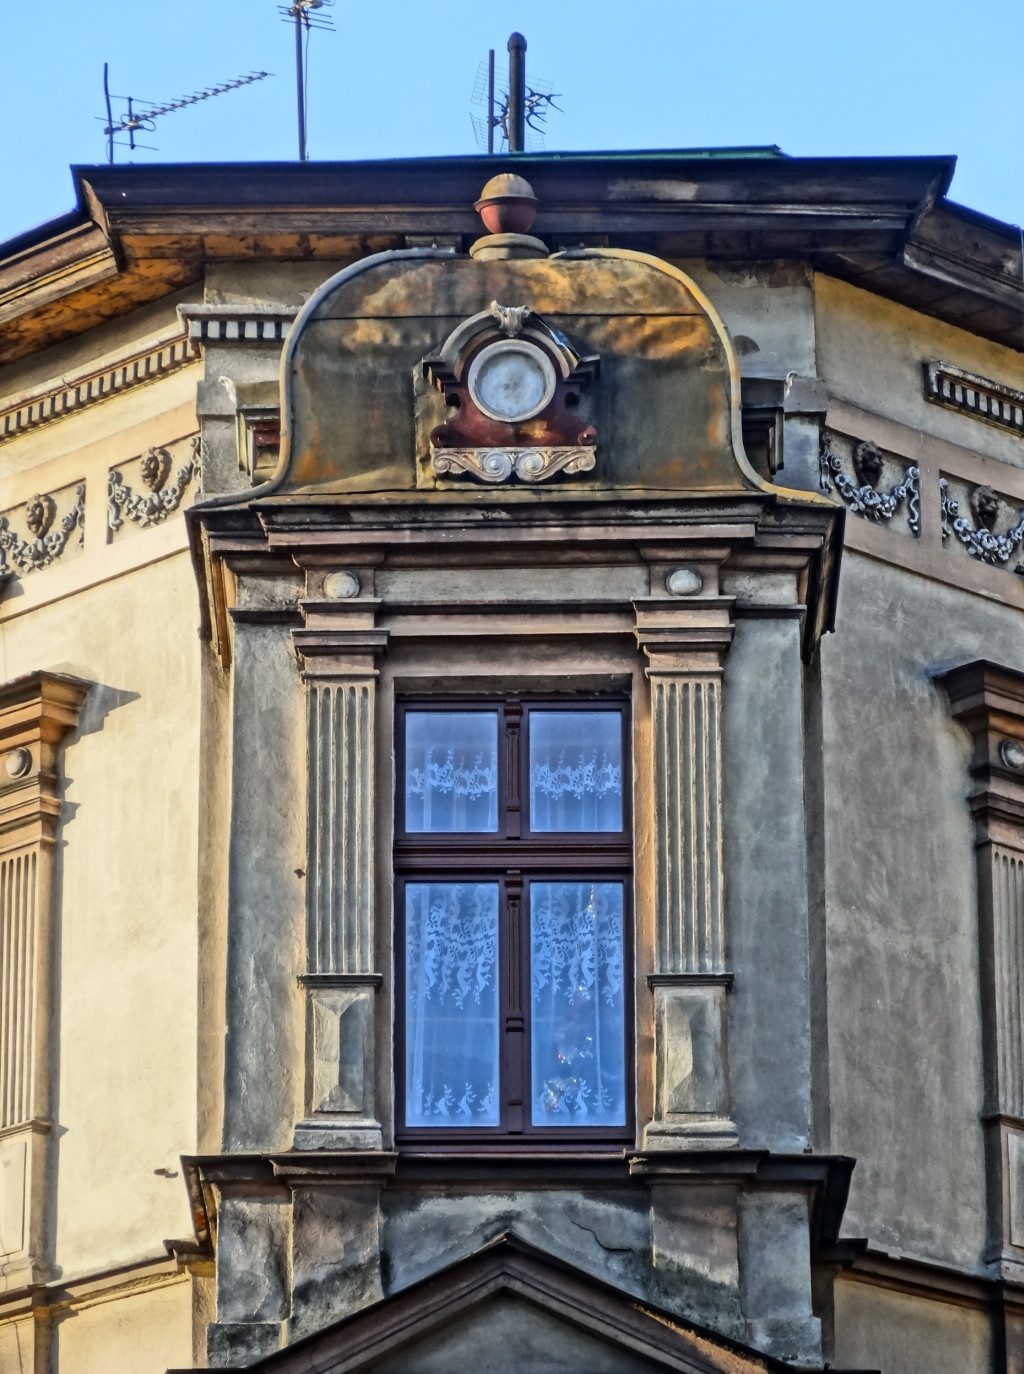
architecture, window, town, building, landmark, facade, church, chapel, exterior, historic, place of worship, synagogue, basilica, urban area, ancient history, bydgoszcz, sienkiewicza